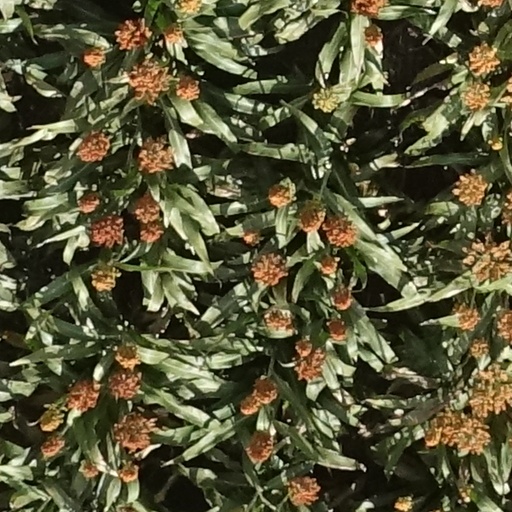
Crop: sorghum